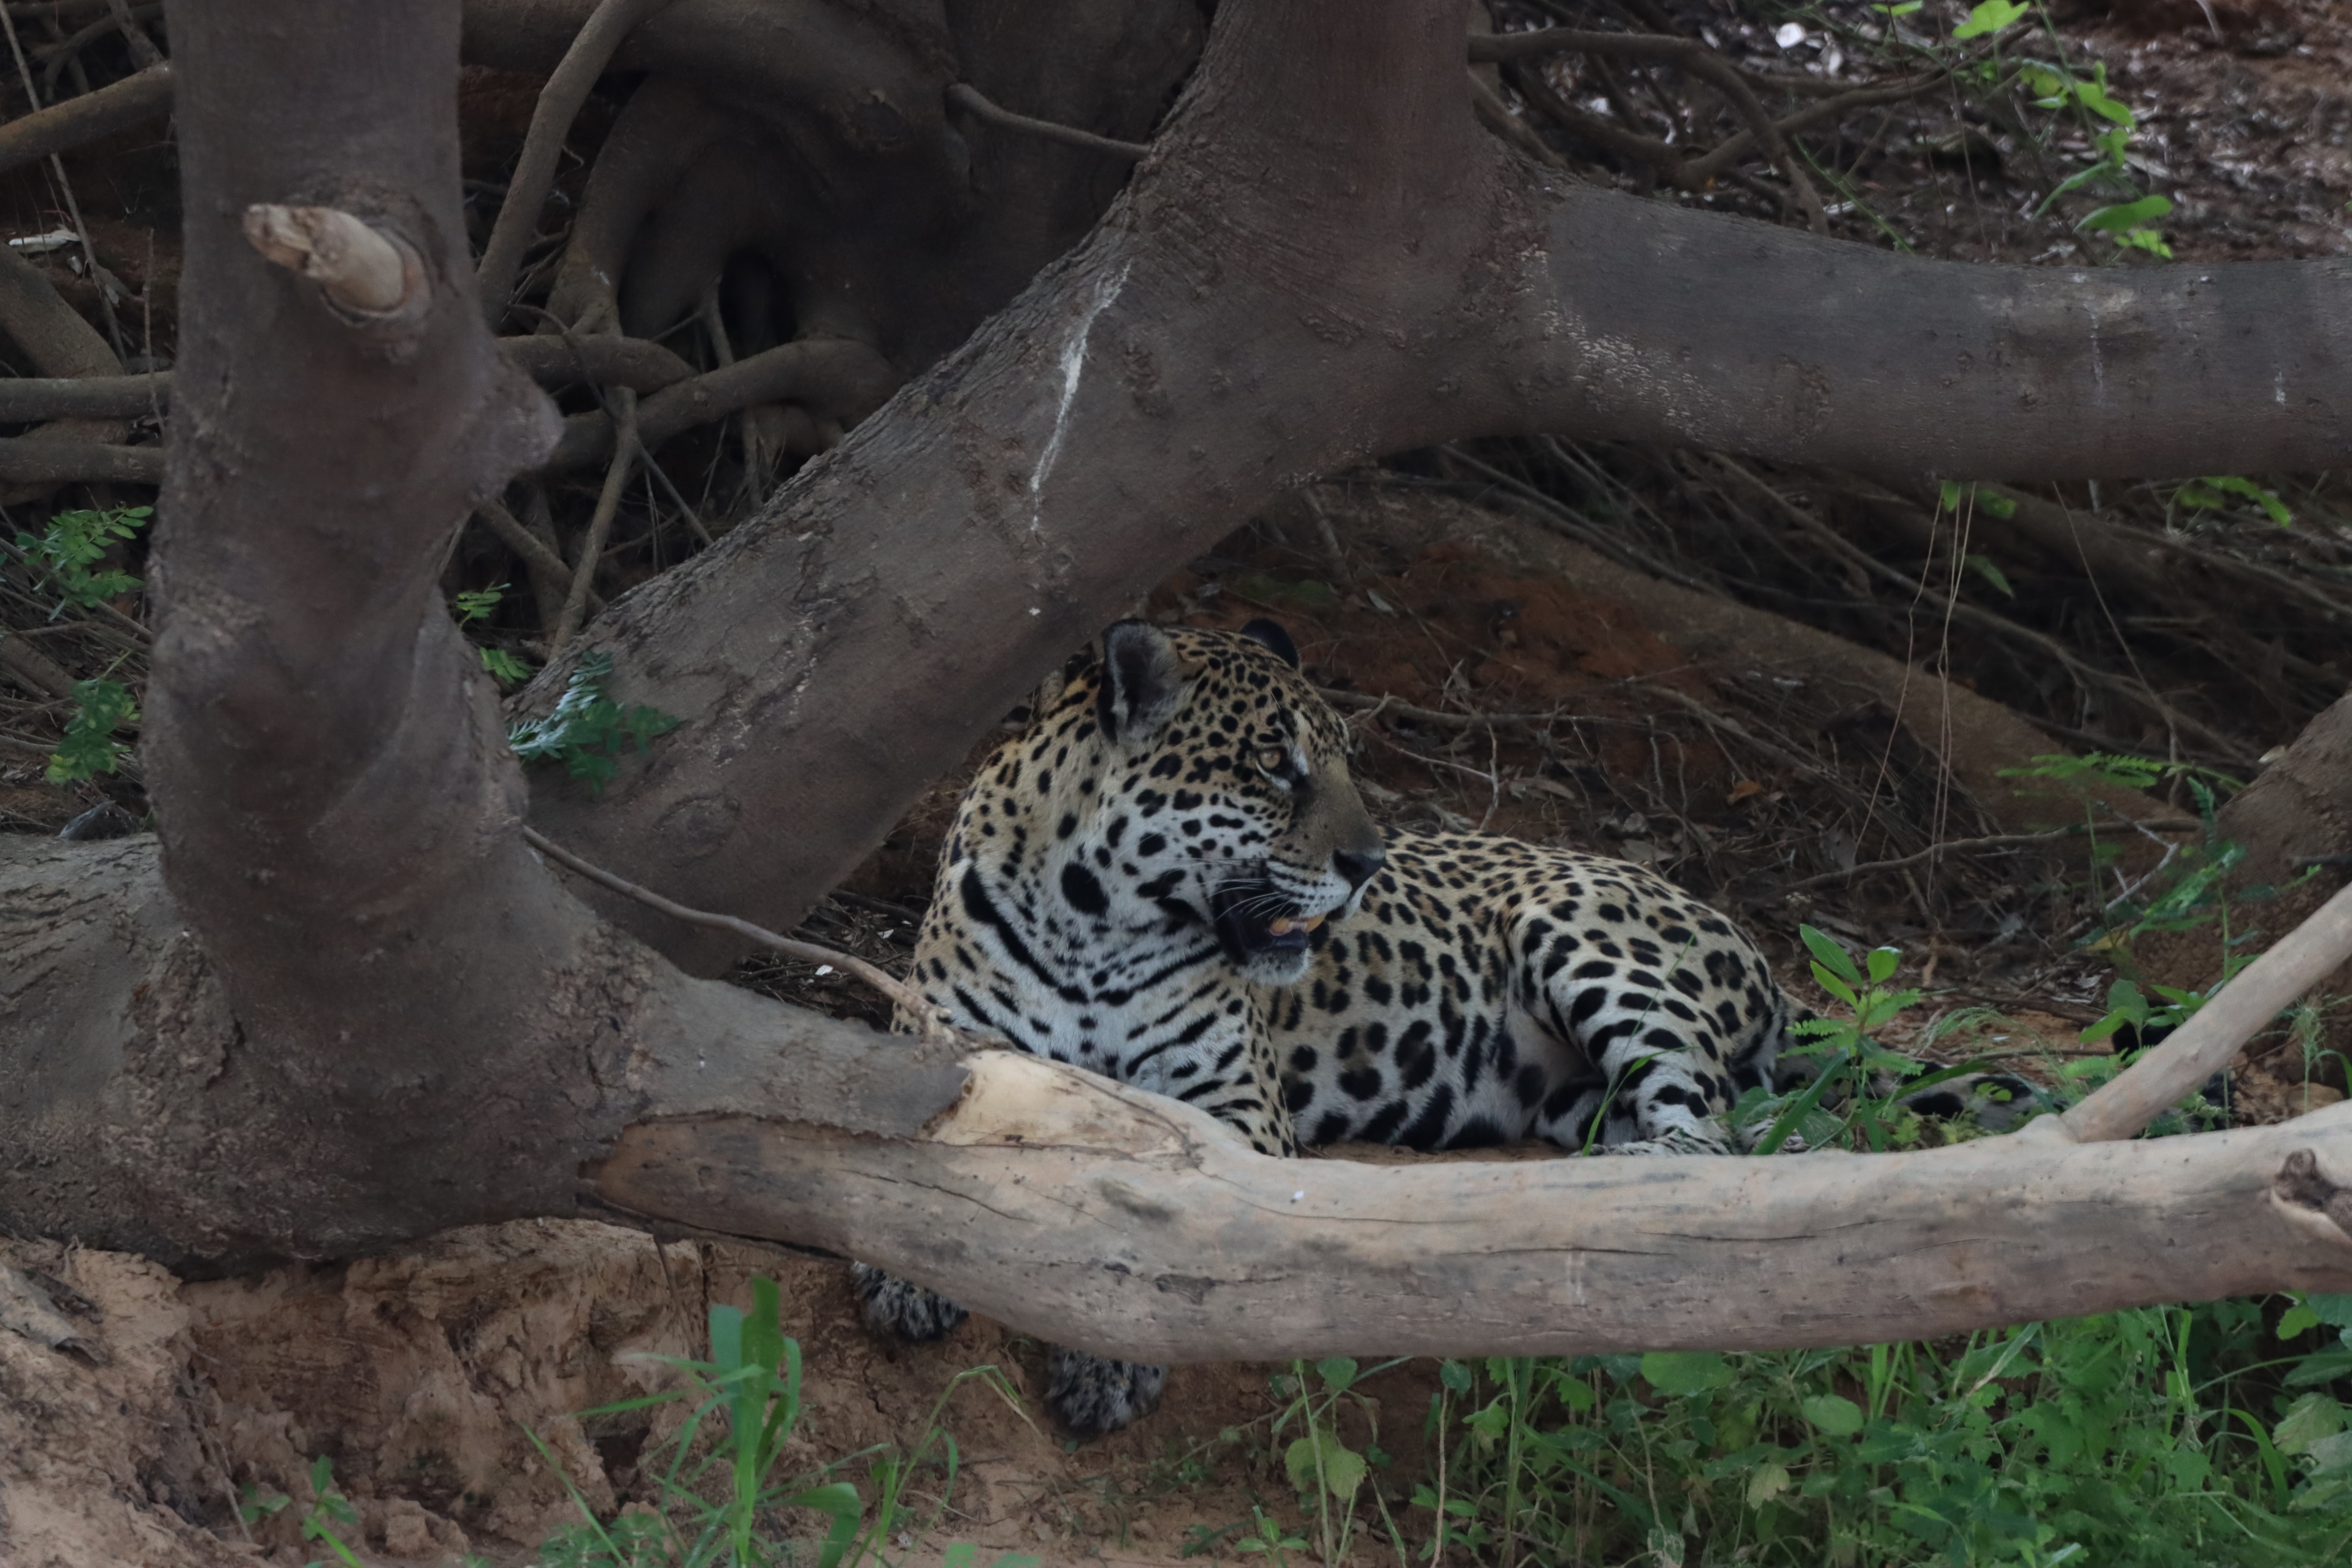
Jaguar: Jaju